Spanish National Health System

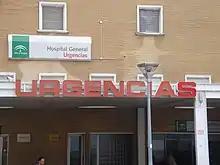
Emergency room of the Virgen del Rocío hospital, Seville.

At times, patients will require specialized health care services. These may be provided in external consultations, day hospitals, or on an inpatient basis.